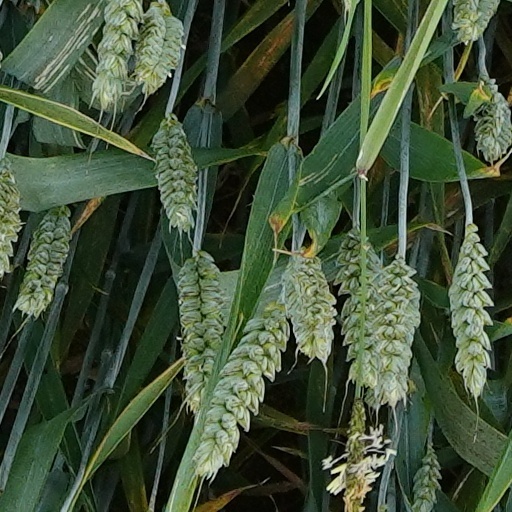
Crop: wheat